Jim Hunt

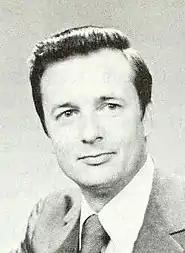
Hunt as Lieutenant Governor, c. 1973

From 1964 to 1966, Hunt was a Ford Foundation economic advisor in Nepal. After working on several state and national campaigns for Democratic candidates and attending several Democratic conventions as a delegate, in addition to his work with the North Carolina Young Democratic Clubs, in 1972 he ran successfully for lieutenant governor. He was sworn in on January 5, 1973. With the election of James Holshouser as governor in 1972—the first Republican to win the office in decades—the Democratic majority in the General Assembly was compelled to raise the stature of the office of the lieutenant governor. It raised the job's salary from $5,000 to $30,000 per year, increased the office operating budget, and expanded its staff from two to five.